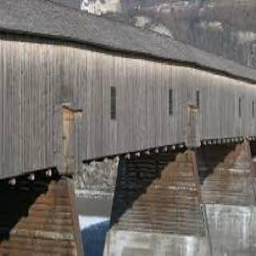
Old Rhine Bridge